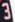
Number: 3